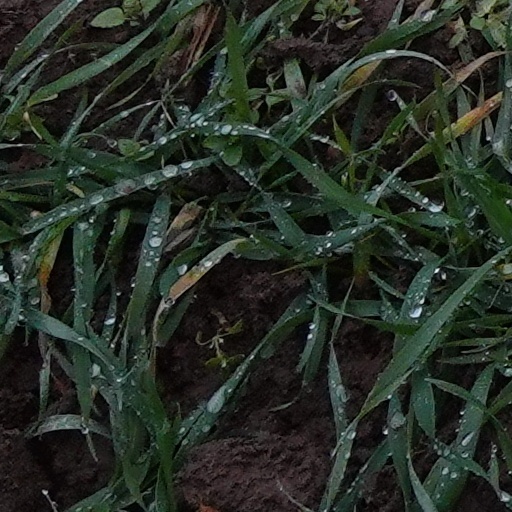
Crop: wheat